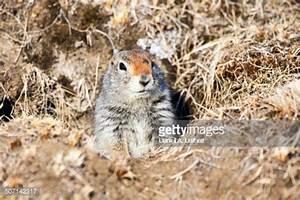
squirrel